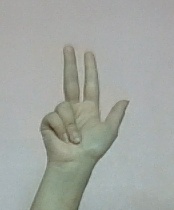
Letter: al